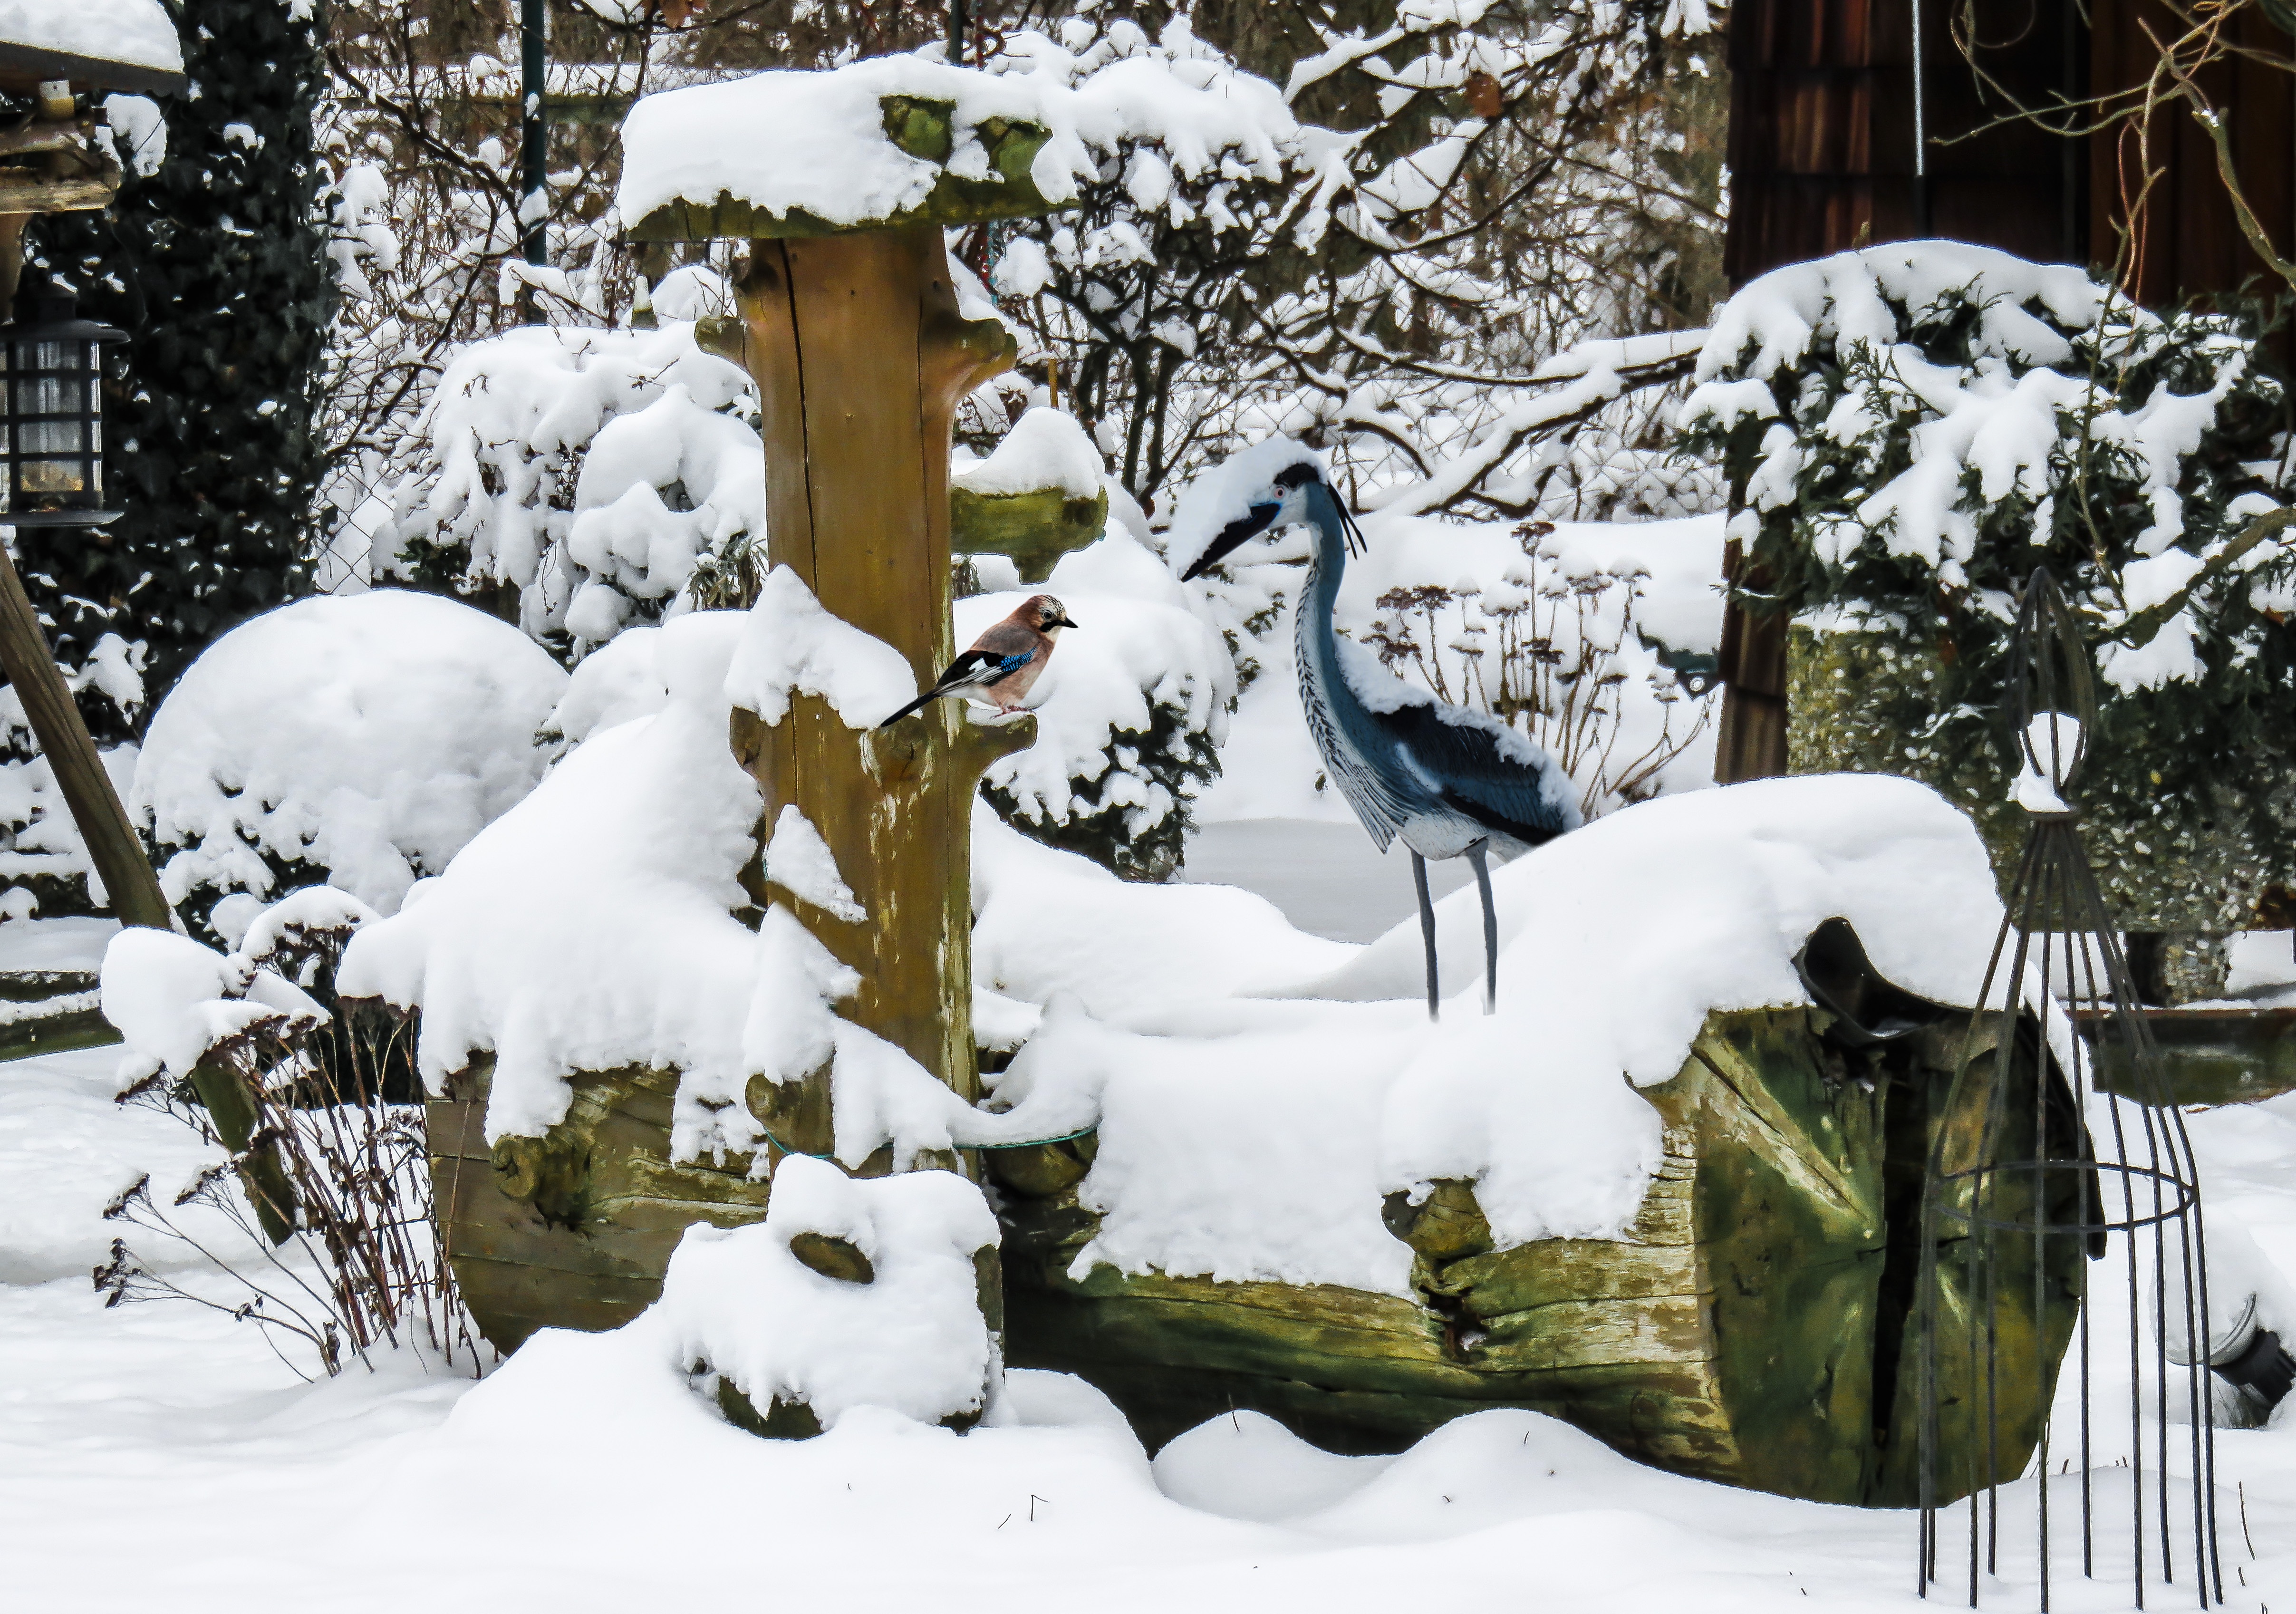
tree, branch, snow, cold, winter, bird, weather, snowy, garden, season, jay, fountain, heron, winter dream, wintry, freezing